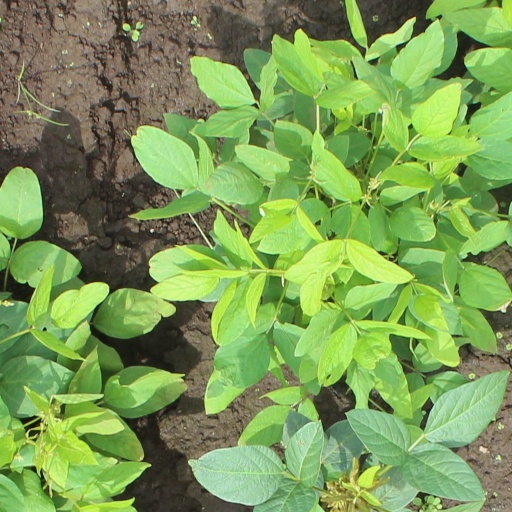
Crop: soybean